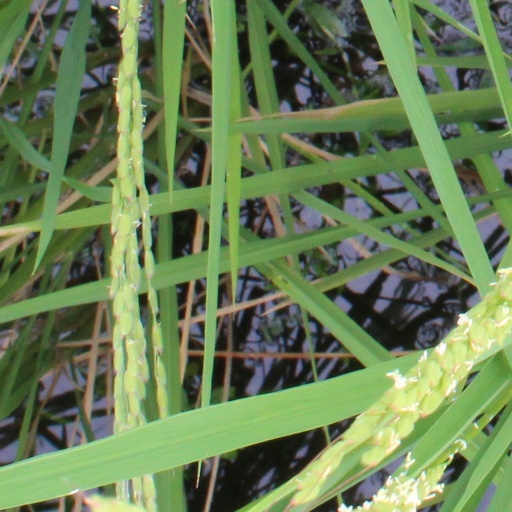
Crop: rice